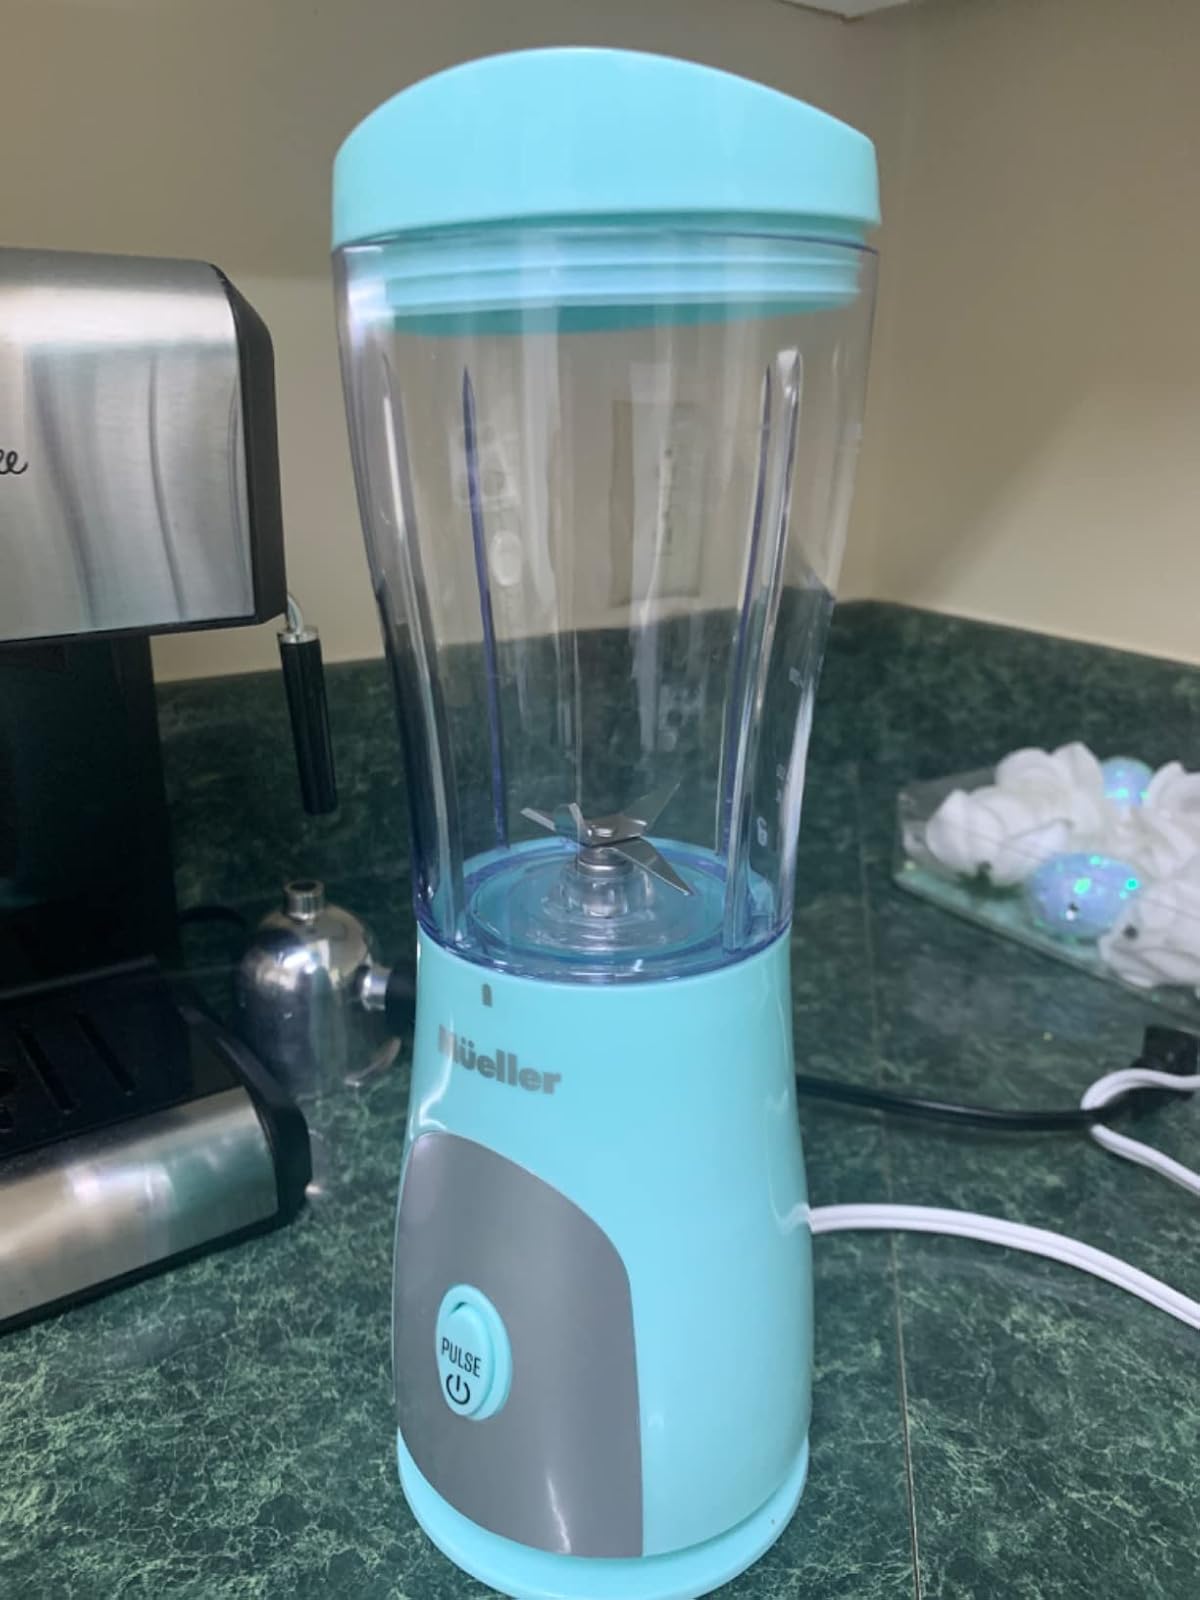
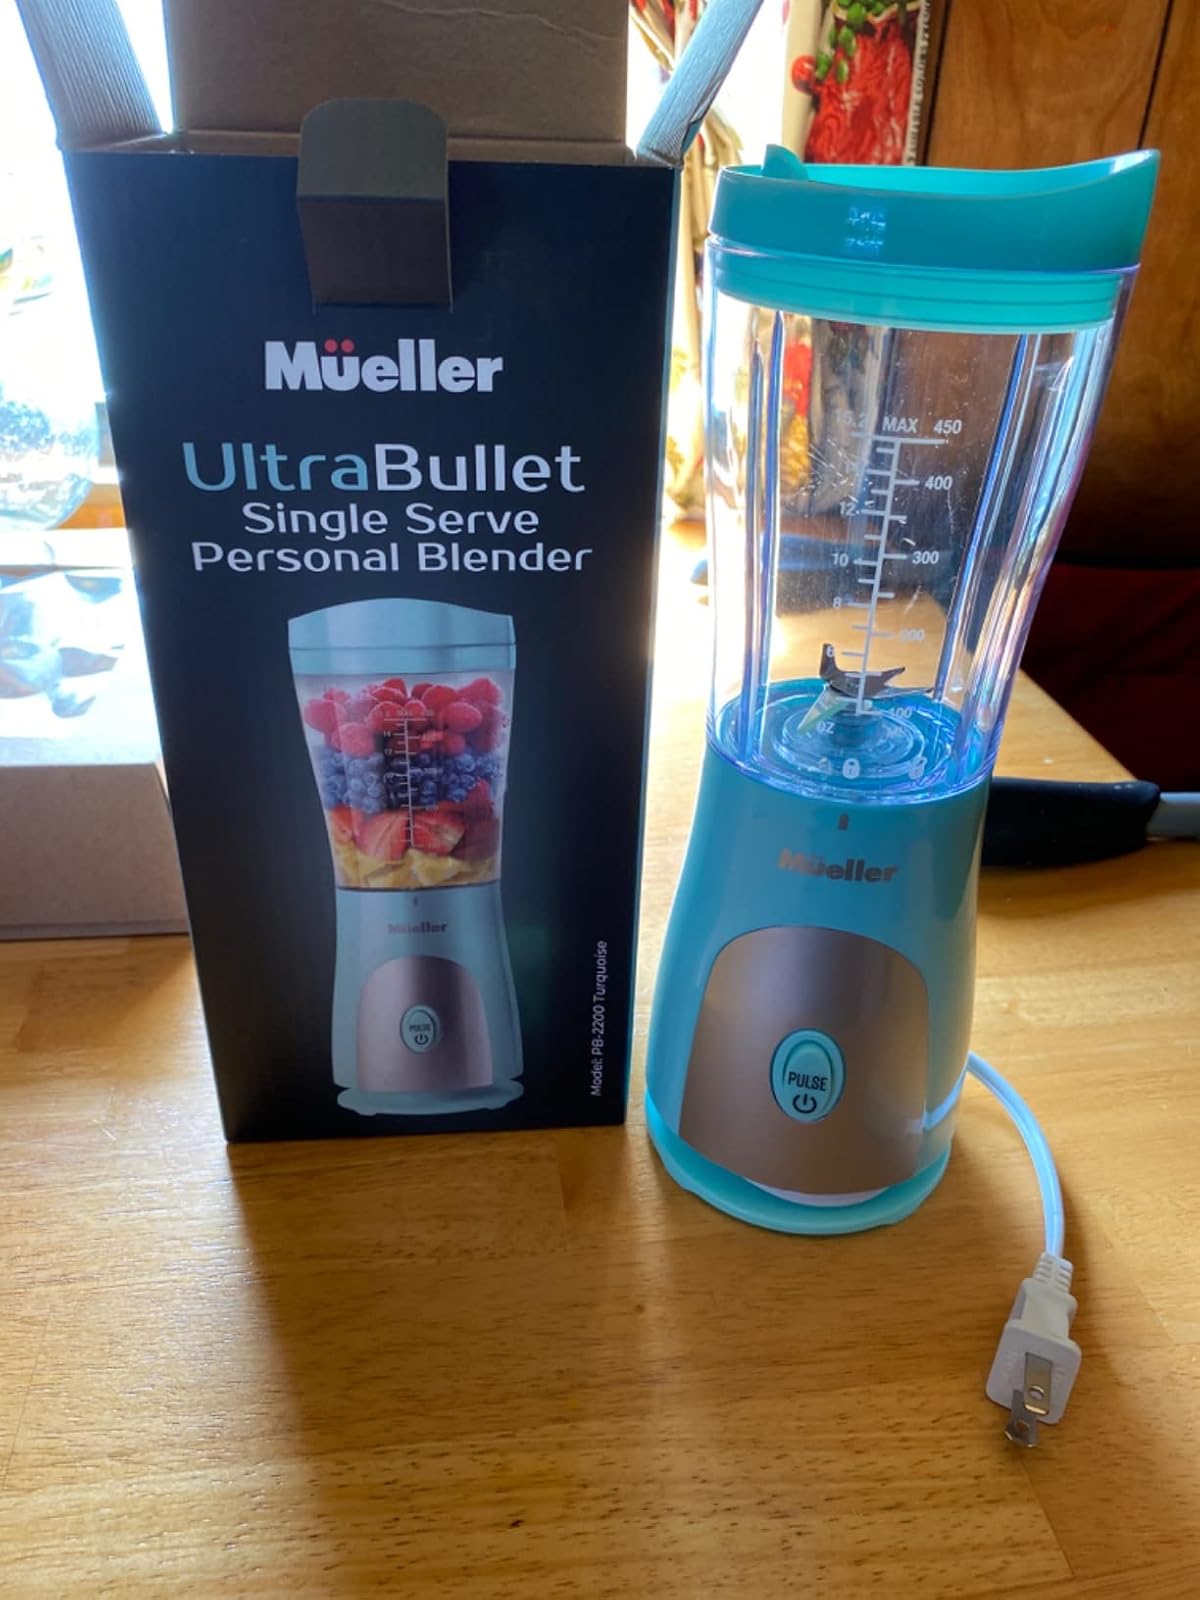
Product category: items_blender
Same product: yes